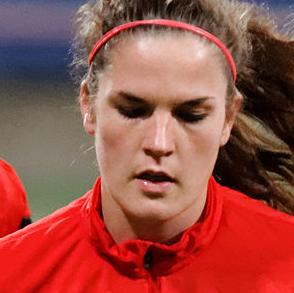
Age: 21